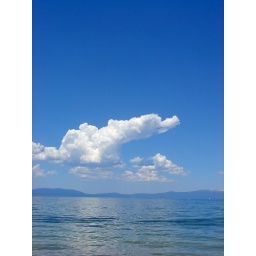
clouds over lake tahoe